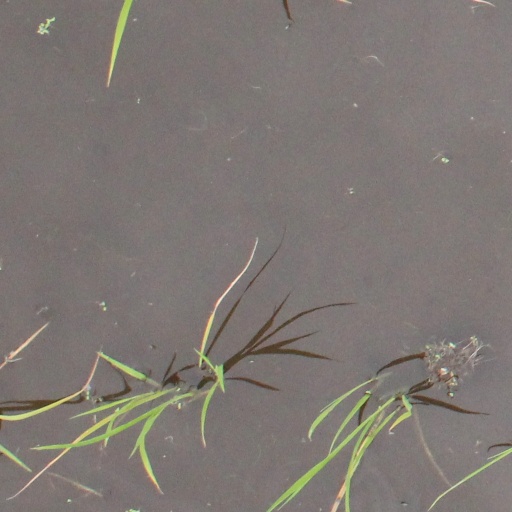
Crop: rice